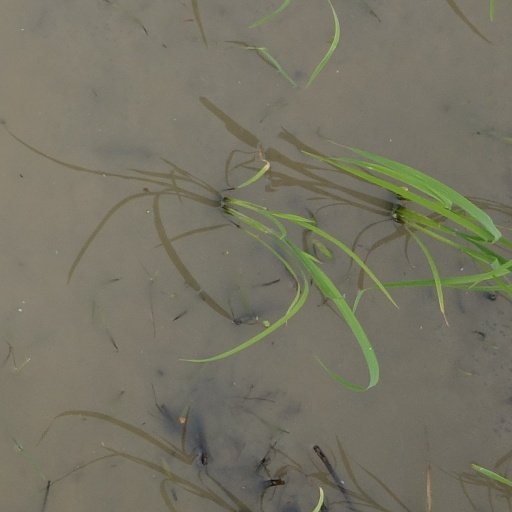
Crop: rice